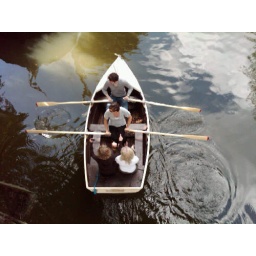
Our rowing boat going under the bridge at Church Island